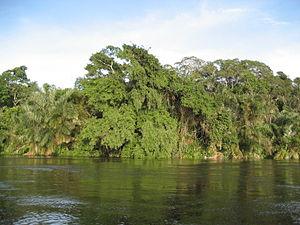
Rives de l'Alima, affluent du Congo, en République du Congo. Русский: Река Алима (Африка)
L’Alima est un cours d'eau de République du Congo, affluent du Congo.